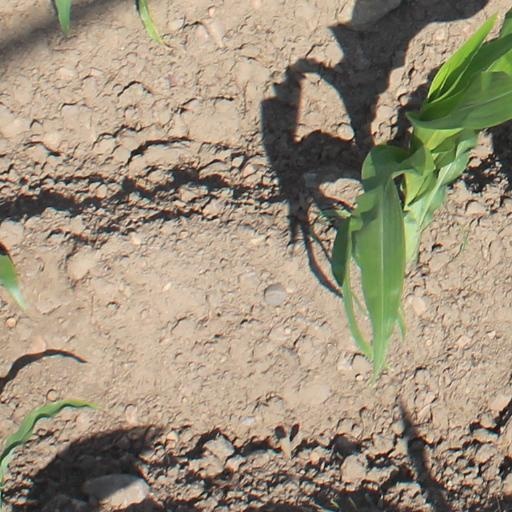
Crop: maize; corn